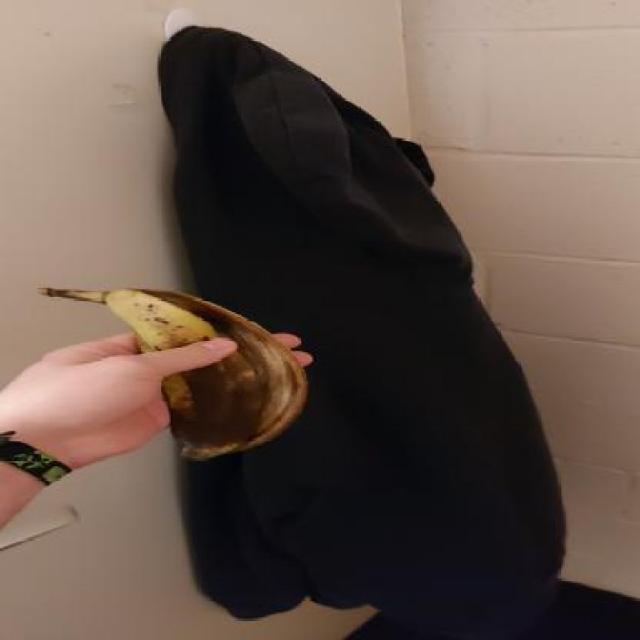
Label: bananas